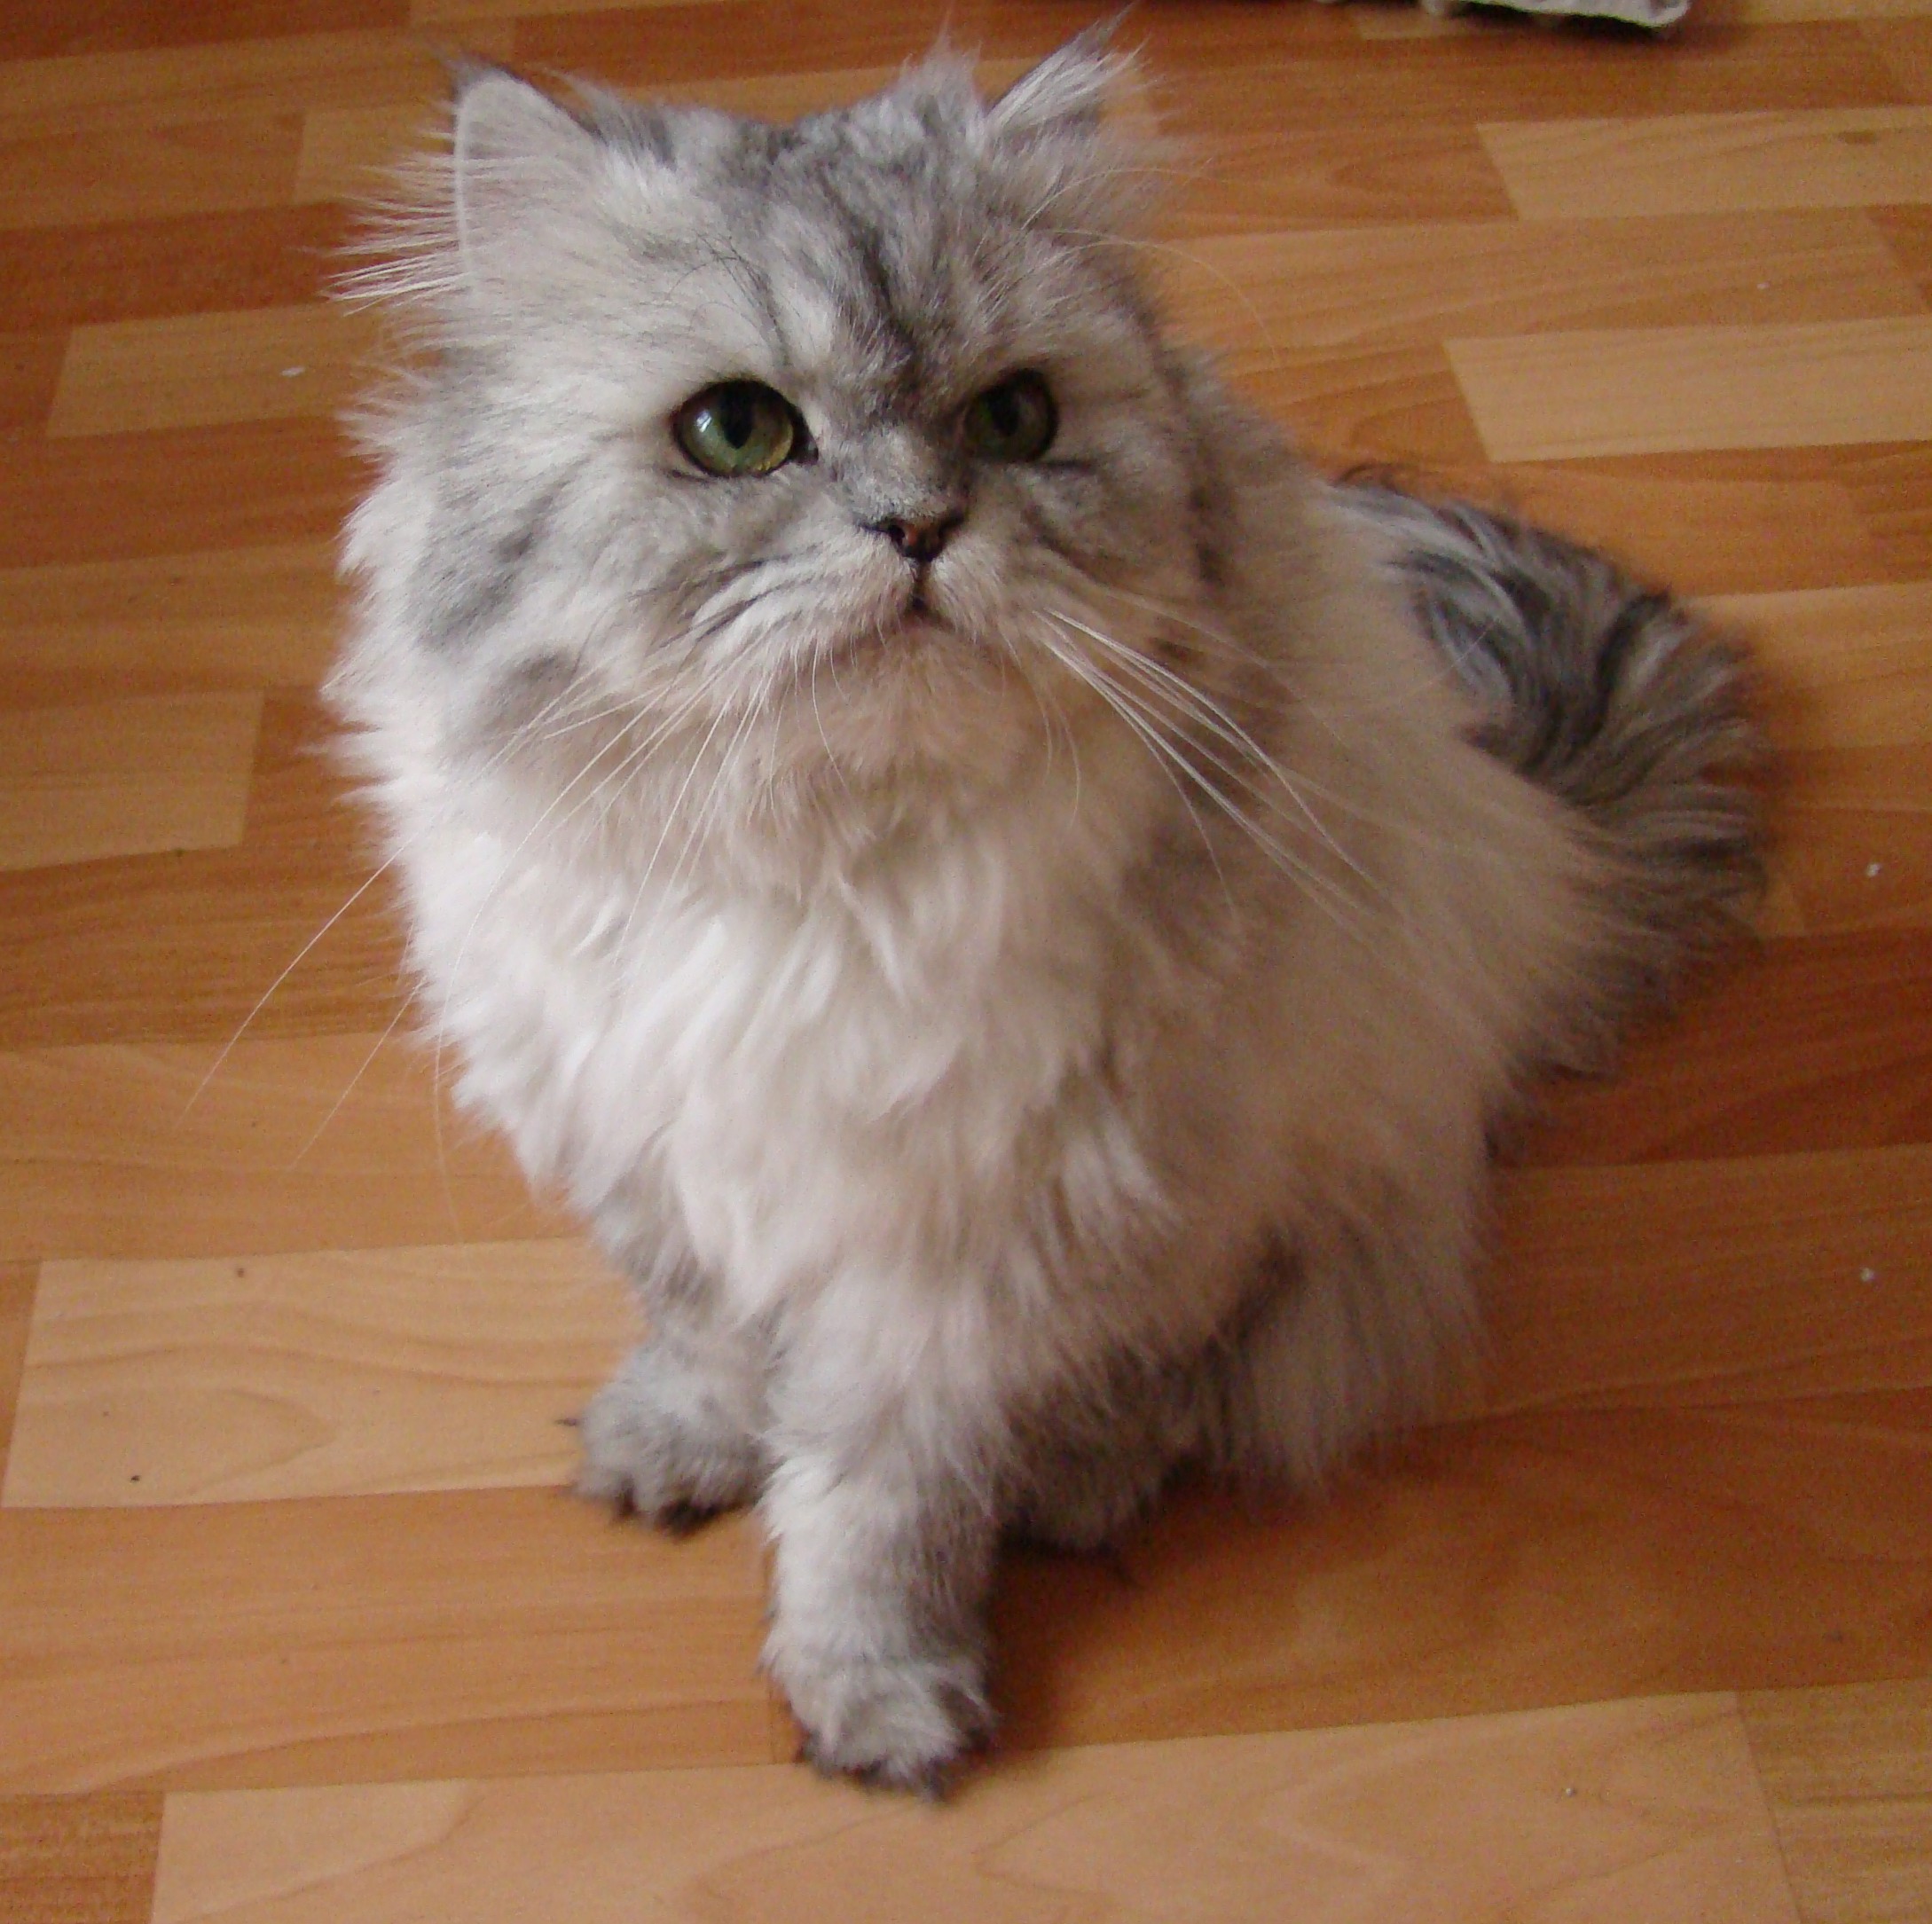
nature, animal, pet, cat, feline, mammal, pets, cats, silver, animals, vertebrate, chat, sony, chats, siberian, himalayan, marcello, persian, dsc, h9, dsch9, small to medium sized cats, cat like mammal, carnivoran, dog breed group, domestic short haired cat, domestic long haired cat, british semi longhair, napoleon cat